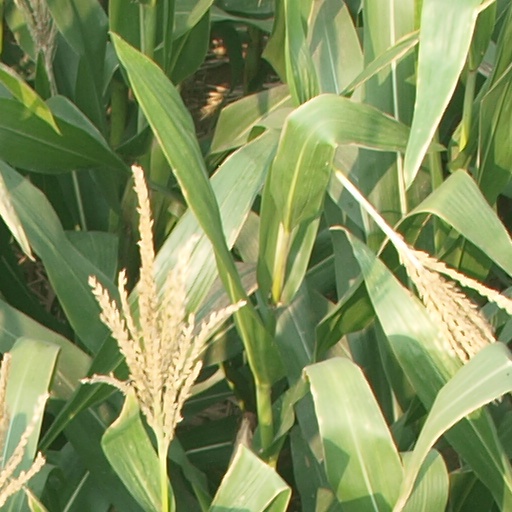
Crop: maize; corn